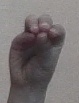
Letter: ha